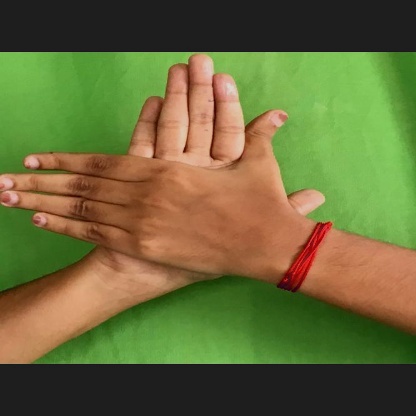
Mudra: Chakra